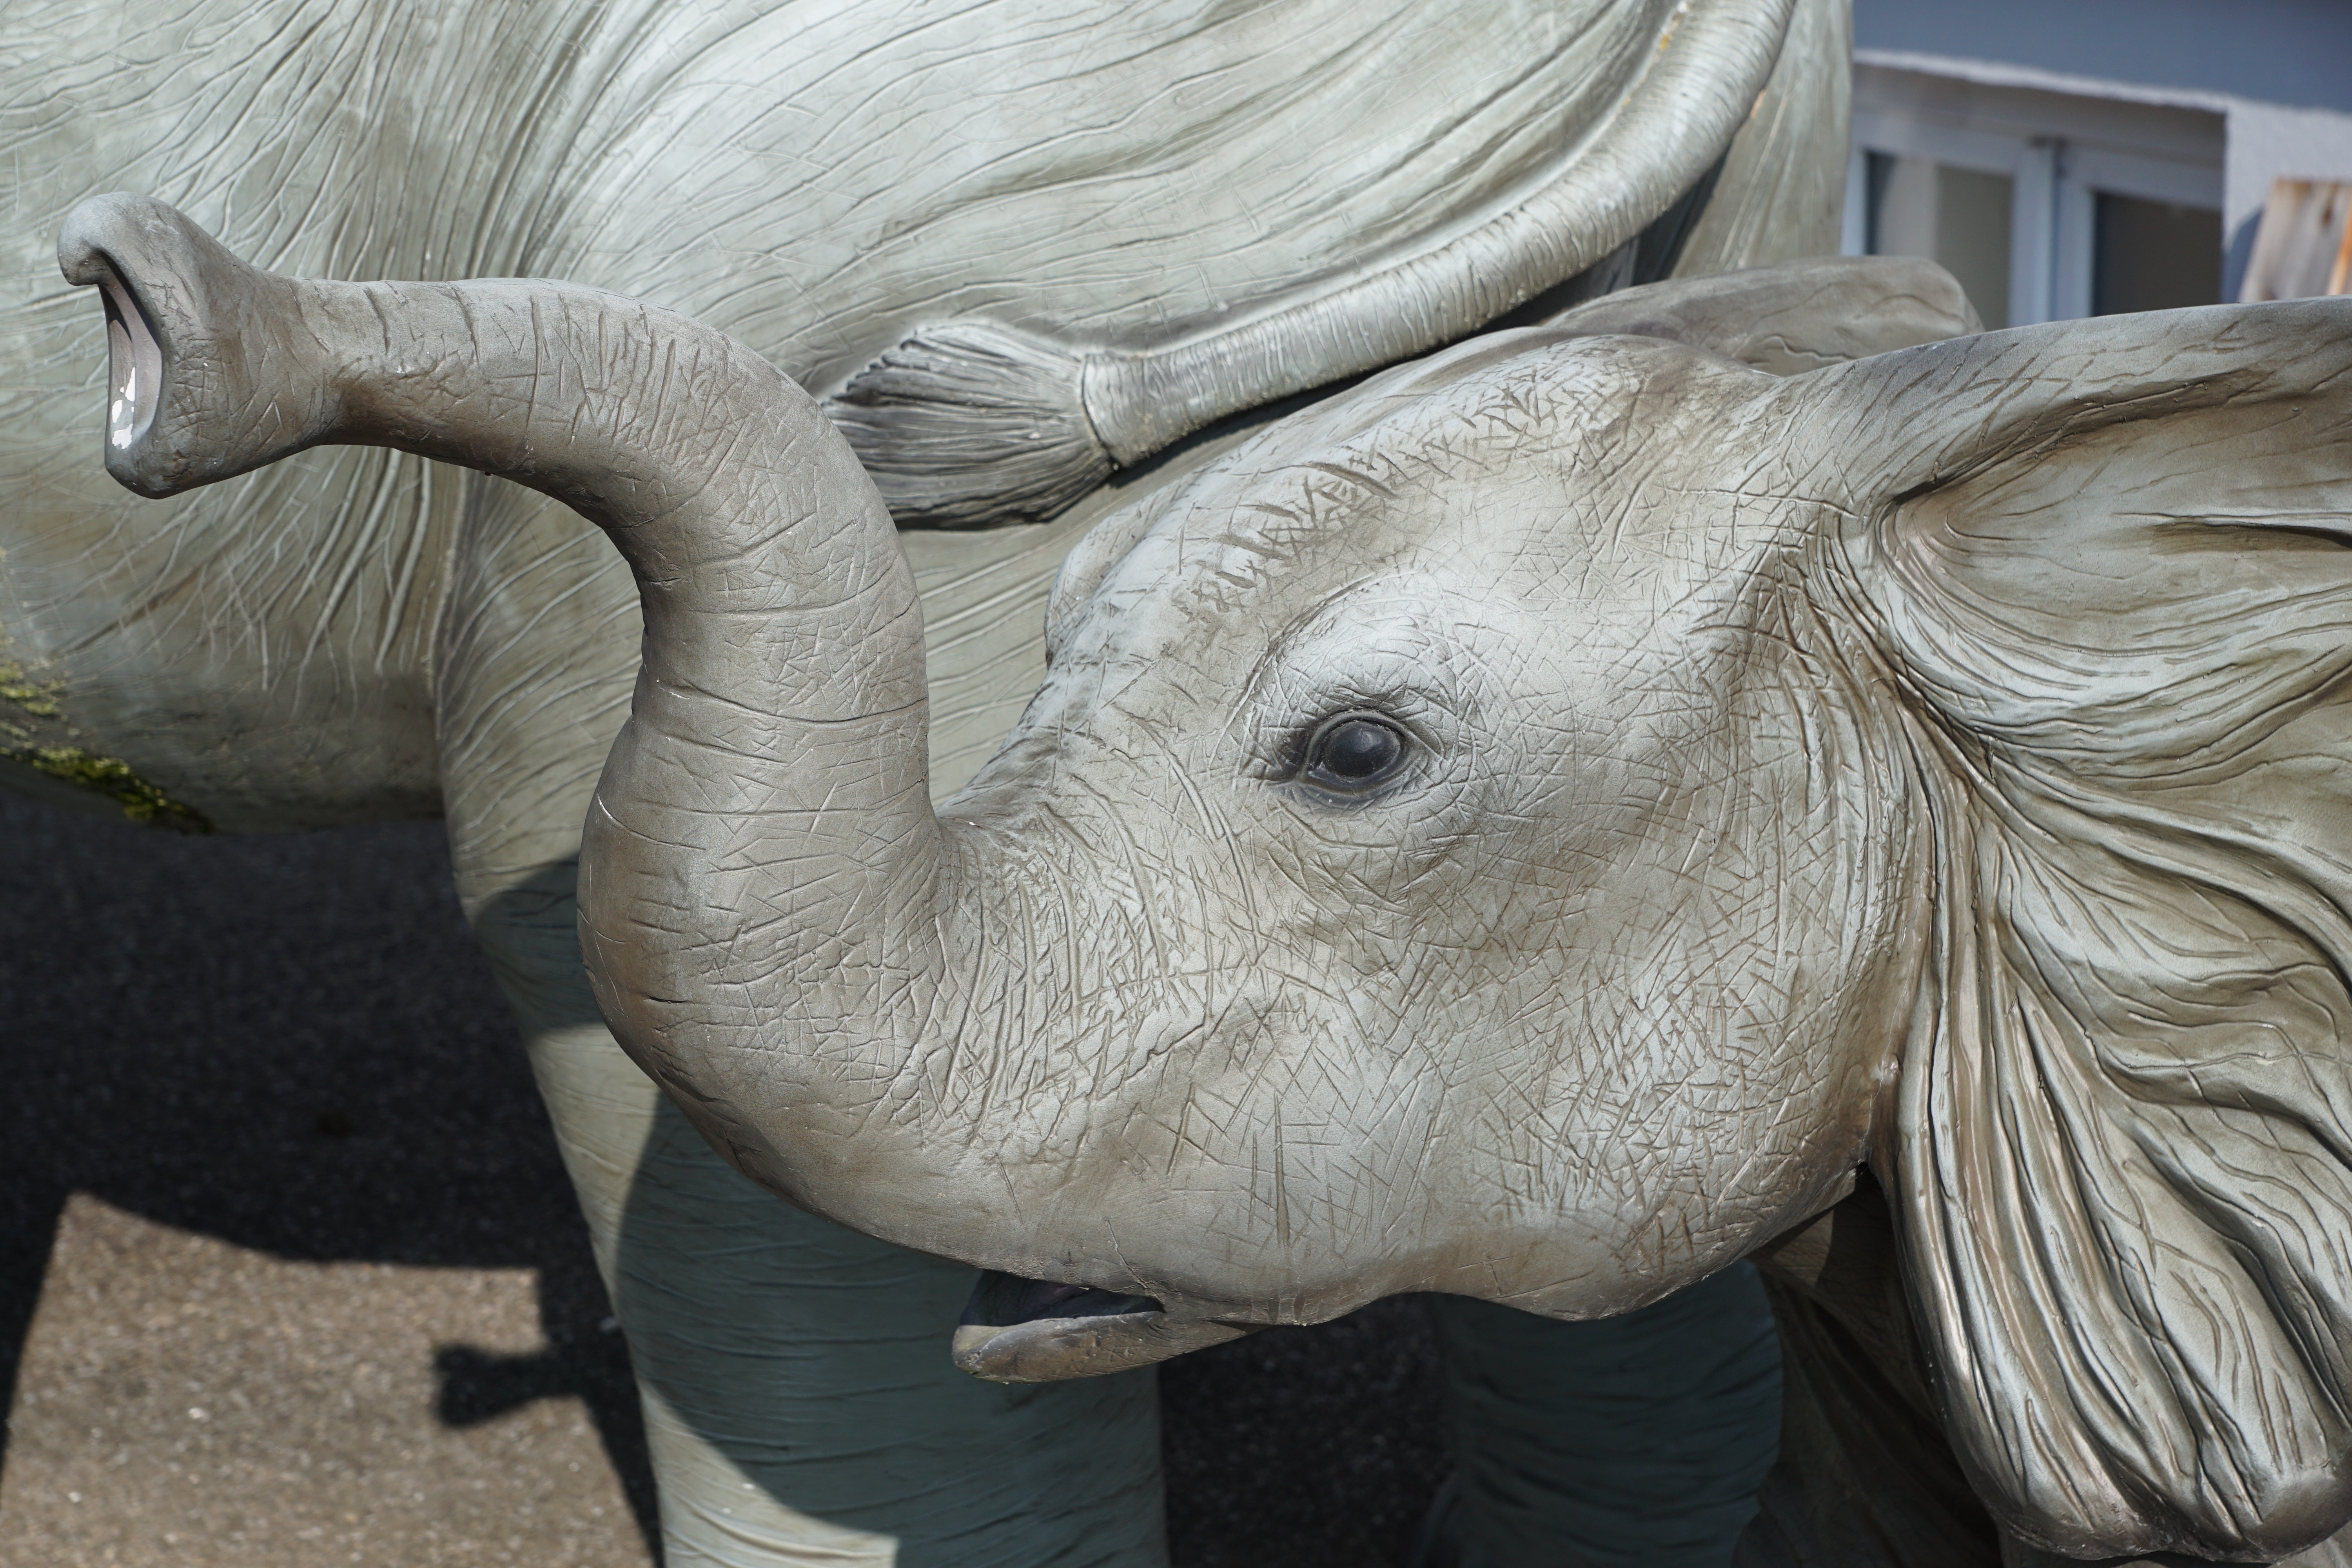
animal, statue, zoo, horn, sheep, baby, fauna, elephant, fig, sculpture, indian elephant